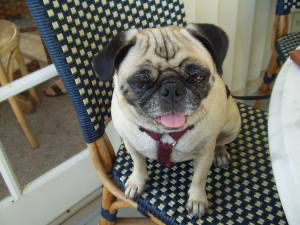
Animal: dog
Breed: pug